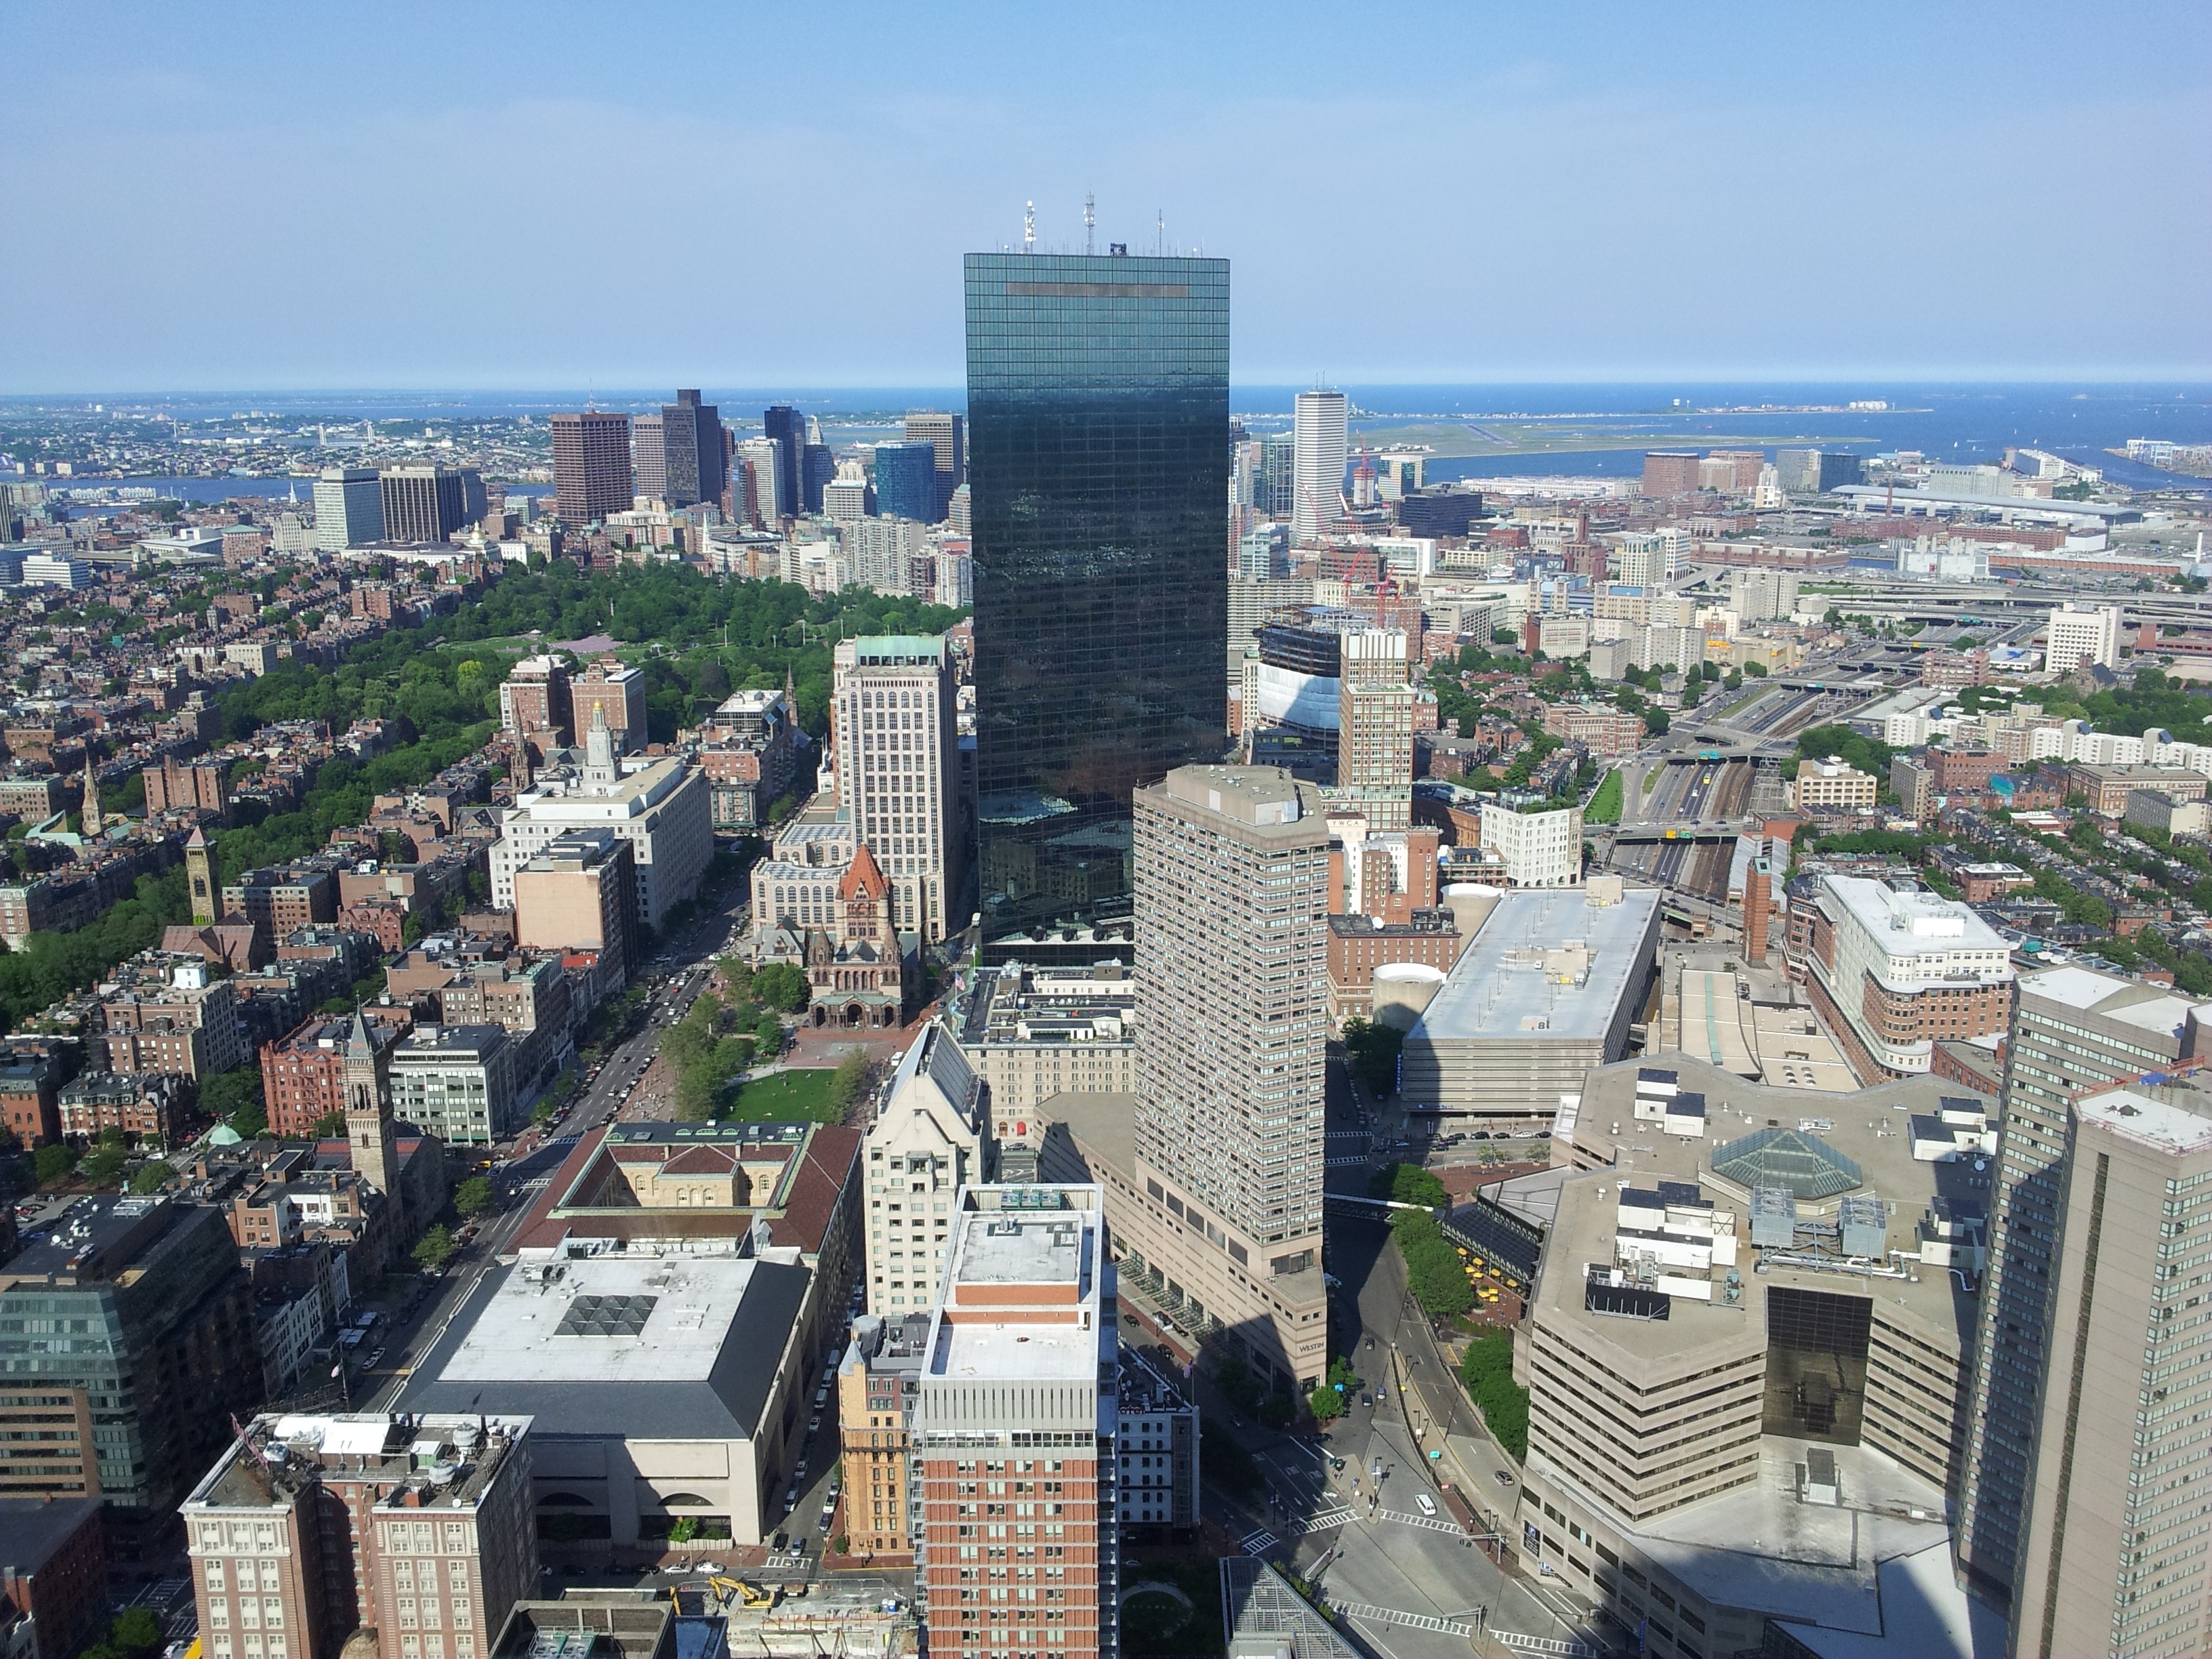
skyline, town, city, skyscraper, urban, cityscape, downtown, tower, usa, america, landmark, tower block, city view, boston, buildings, metropolis, neighbourhood, bird's eye view, aerial photography, urban area, residential area, geographical feature, human settlement, metropolitan area